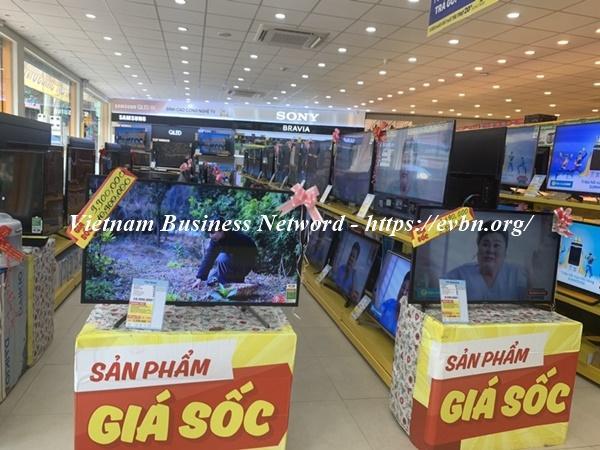
ở bên trong cửa hàng có sự xuất hiện của nhiều cái màn hình ti vi